My Cross to Bear

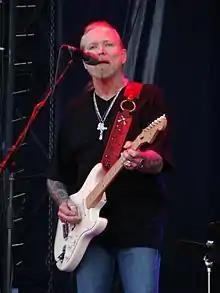
Allman performing in 2011

Allman first had the idea for documenting his life in the mid-1970s, and started keeping a journal in 1981. He first had the idea for a memoir while privately reflecting, noting to himself, "One of these days I will be an old man in a rocking chair on a porch. Wouldn't it be nice to have my whole life there to read and kind of re-live it?" A member of the Allman Brothers Band's road crew, Kirk West, had an encyclopedic memory of their history, and they began to meet each Thursday to record Allman's recollections on cassette tape. Over the years, Allman kept these cassettes—which together amounted to over 67 pounds worth. He eventually showed it to Michael Lehman, his manager from 2003 onward, who suggested begin in earnest on a memoir and connected him with a publishing company.